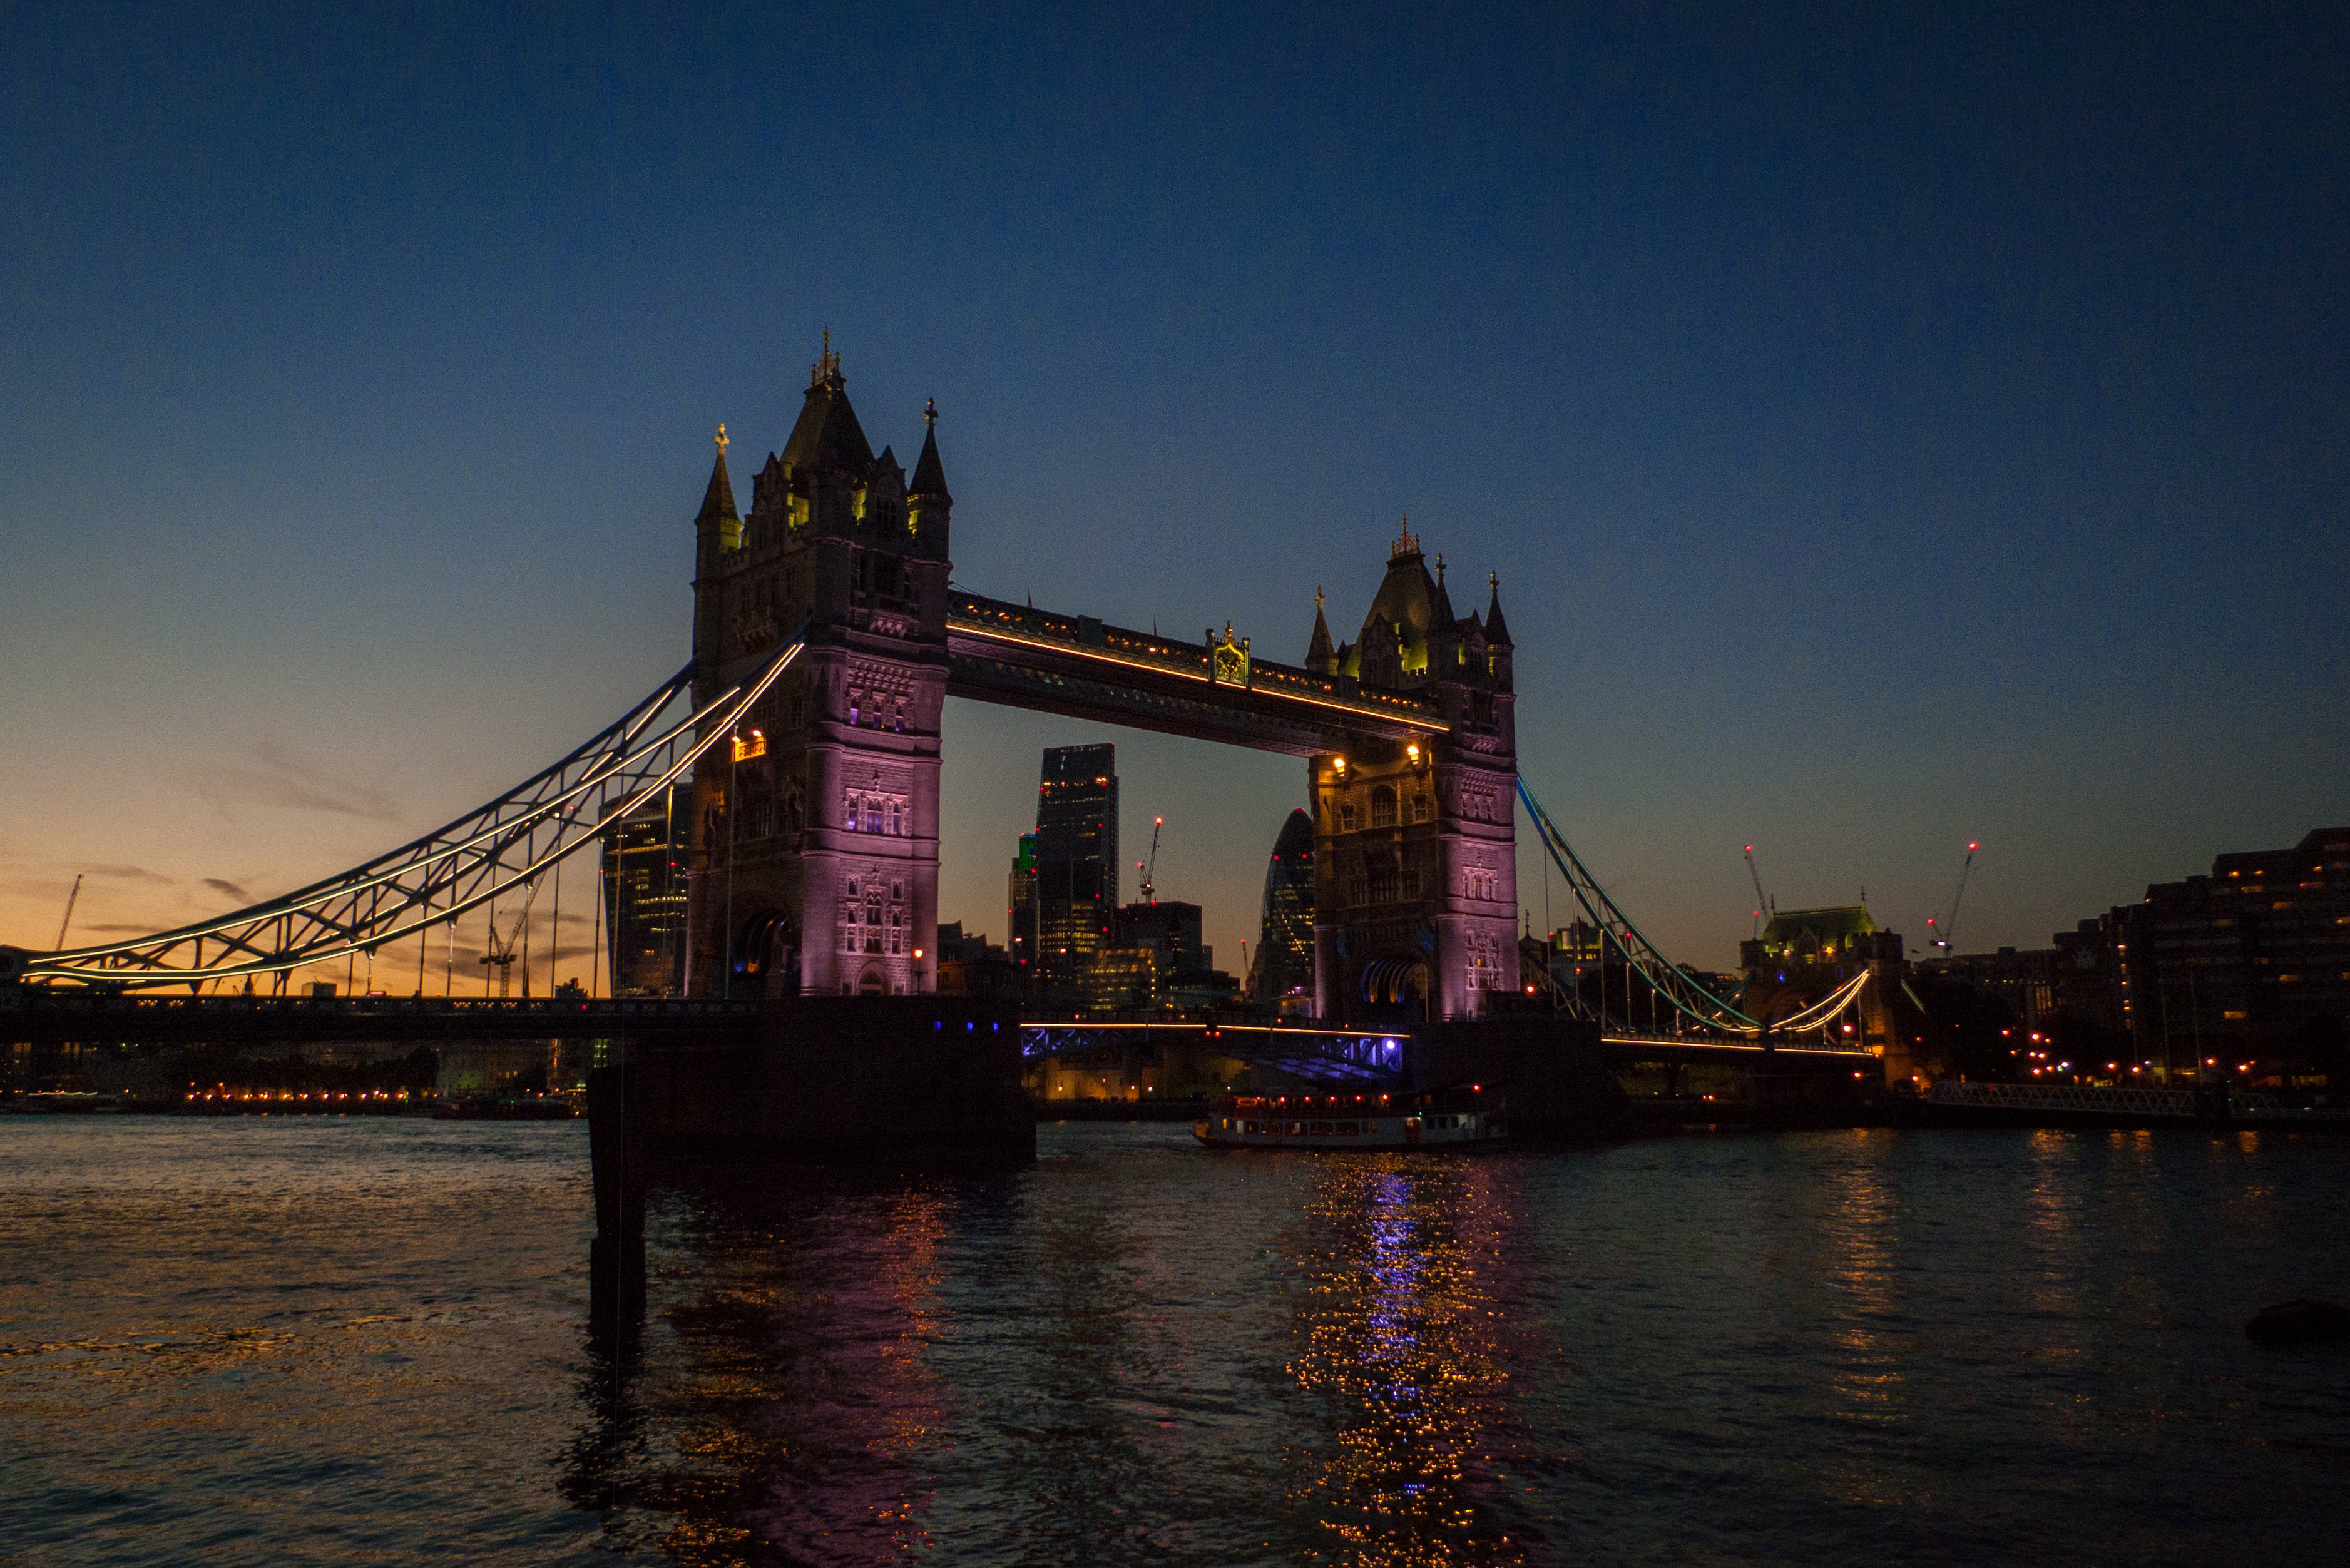
sea, sunset, bridge, night, morning, city, river, cityscape, dusk, evening, reflection, tower, landmark, tourism, waterway